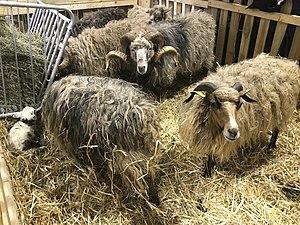
Chèvres corses au salon de l'agriculture 2020.
La corse est une race caprine venant de l'île dont elle porte le nom. La Corse a la particularité de posséder ses races bovine, caprine, ovine et porcine. Cette chèvre est une race autochtone élevée en isolement des autres races. Traditionnellement, elle est élevée pour sa viande Elle peut présenter toutes les couleurs du blanc au marron, brun et noir, souvent en mélange de couleurs et ses poils sont longs. La chèvre corse est un animal laitier, qui se caractérise par sa rusticité, ses facultés d'adaptation à l'environnement corse et son aptitude à valoriser les terrains difficiles. Le 10 juin 2003, la race caprine corse a été reconnue par la Commission nationale d'amélioration génétique.